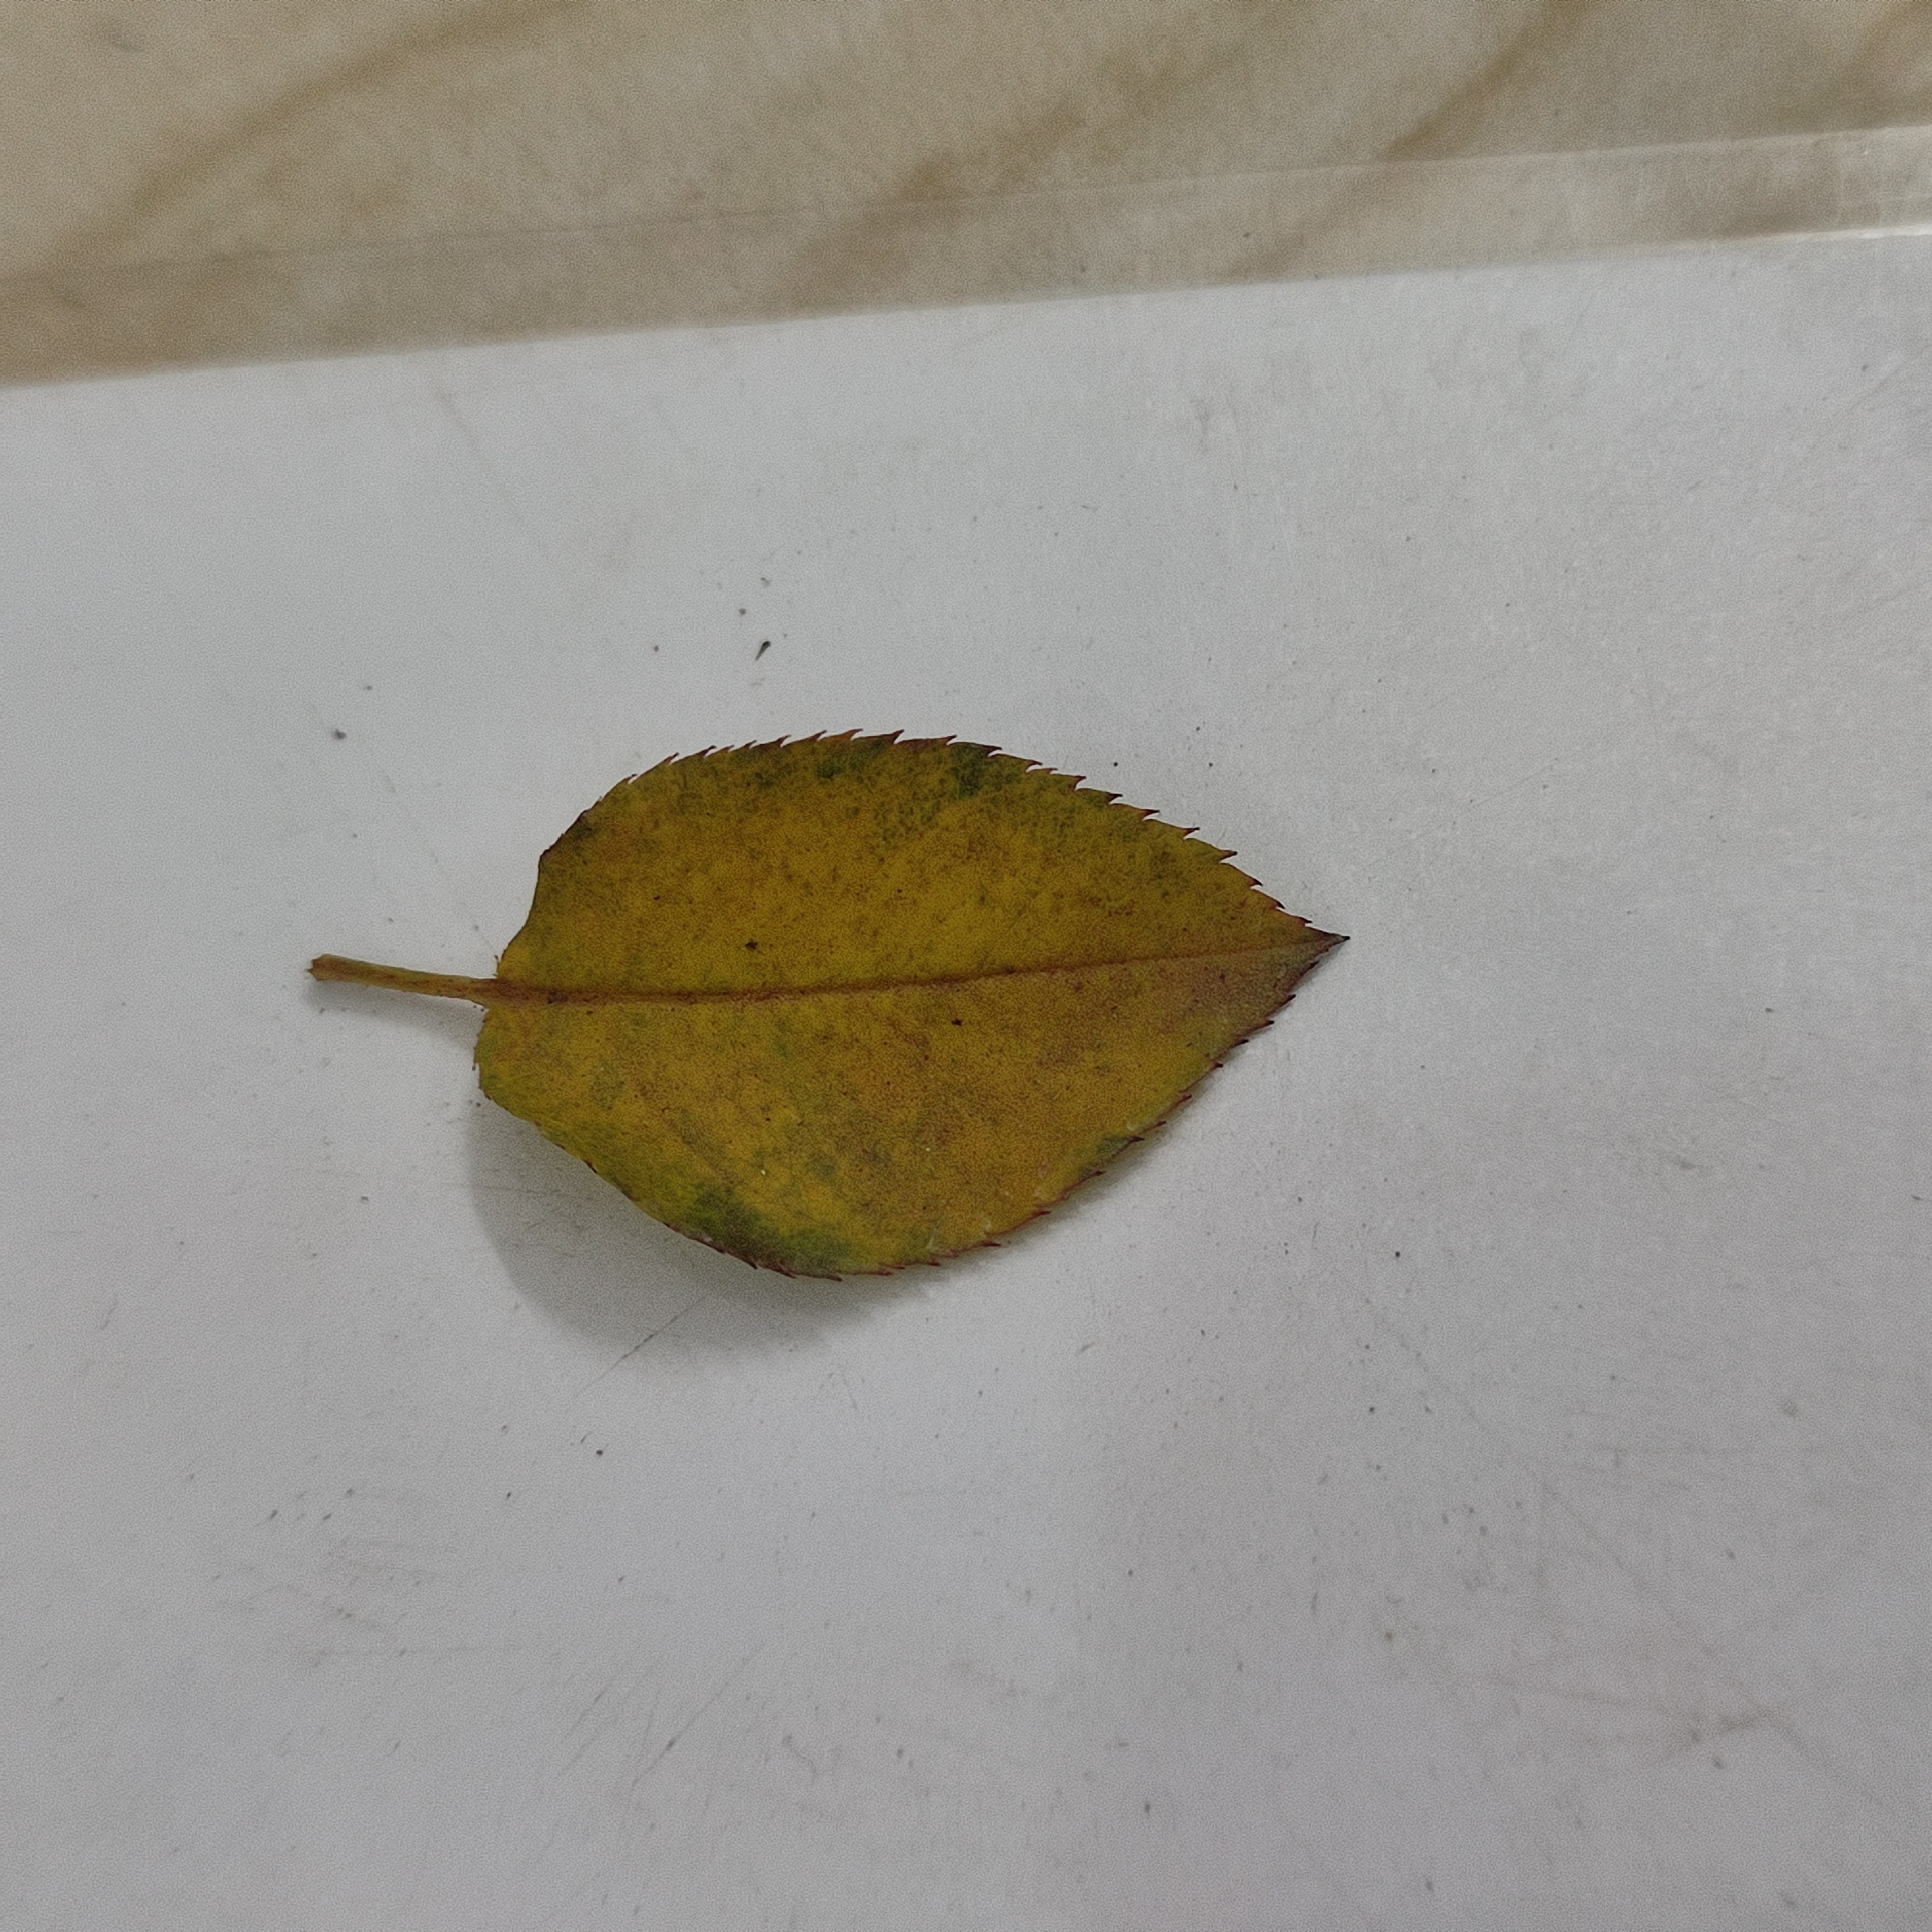
Label: Yellow Mosaic Virus